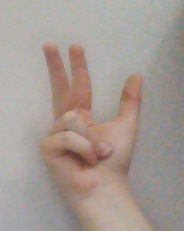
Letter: al